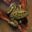
Label: frog